3801

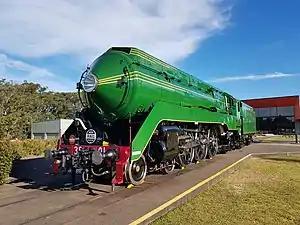
3801 after its restoration, August 2020

3801 is a C38 class 4-6-2 steam locomotive built for and operated by the New South Wales Government Railways between 1943 and 1974. It is arguably Australia's most famous steam locomotive, being the only one to have visited all mainland states and territories.